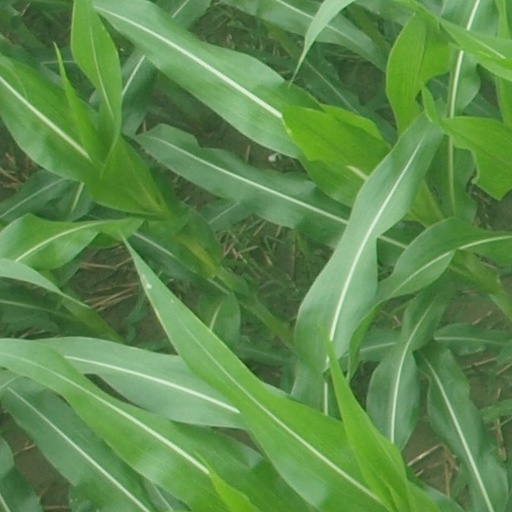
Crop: maize; corn